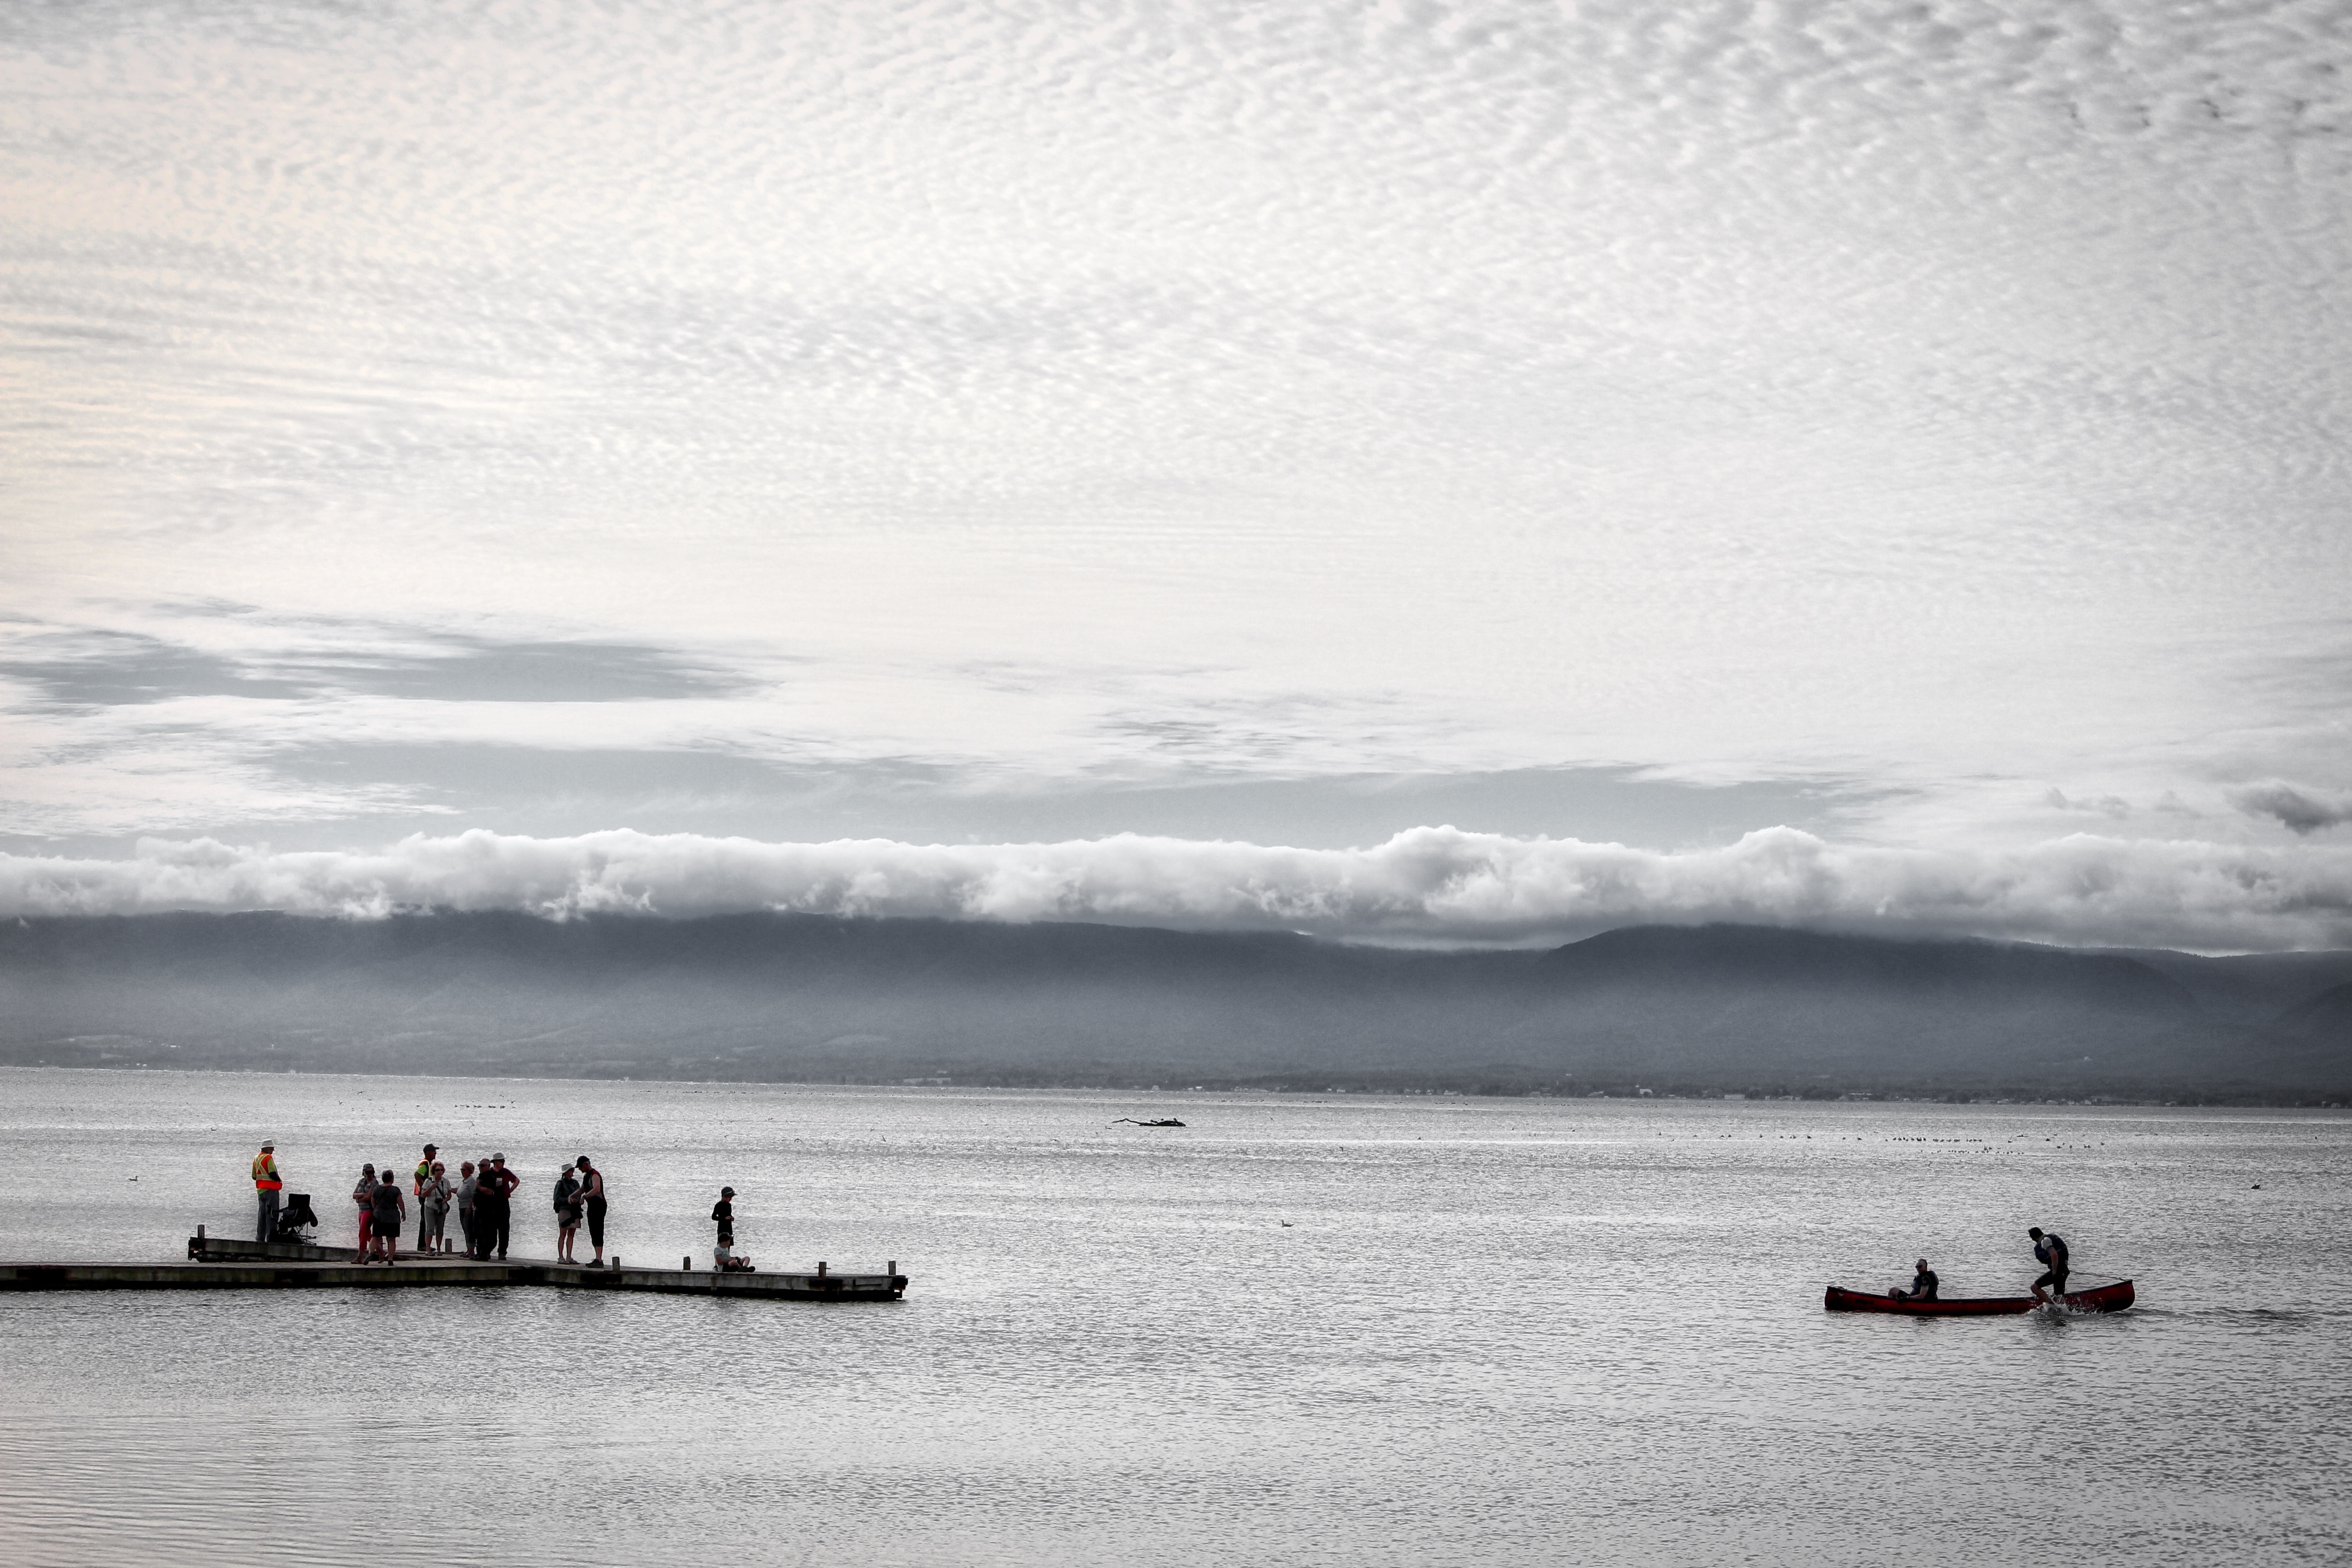
beach, landscape, sea, coast, water, sand, ocean, horizon, cloud, sky, boat, morning, shore, wave, river, canoe, recreation, reflection, tranquil, scenic, calm, bay, clouds, canada, serenity, canoeing, atmospheric phenomenon